Vancouver Pride Parade

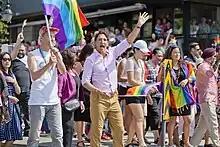
Canadian prime minister Justin Trudeau, Jody Wilson-Raybould and Vancouver mayor Gregor Robertson at the 2018 Pride Parade

The Vancouver Pride Parade and Festival is an annual LGBT Pride event, held each year in Vancouver, British Columbia, to celebrate lesbian, gay, bisexual, and transgender people and their allies. It is run by the Vancouver Pride Society (VPS), a not-for-profit, volunteer-run organization that seeks to "produce inclusive, celebratory events, and advocacy for LGBTQAI2S+". Vancouver's Pride Parade is the largest parade of any kind in Western Canada.